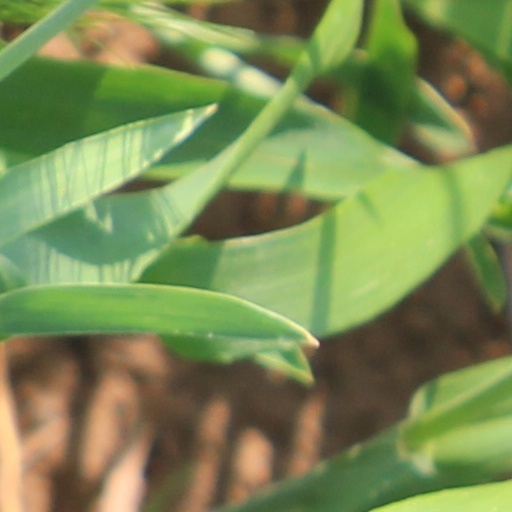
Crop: wheat